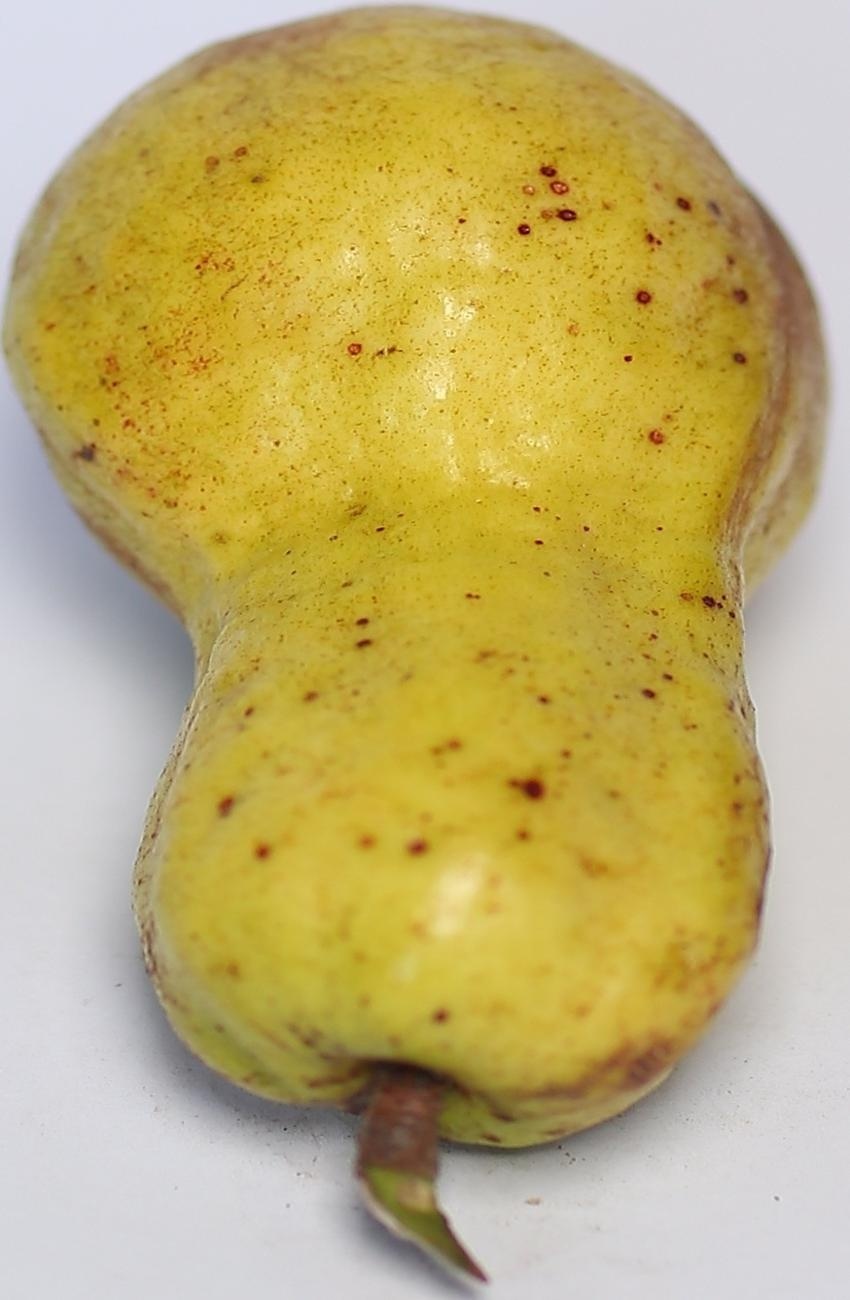
Maturity: ripe
Variety: local-sindhi